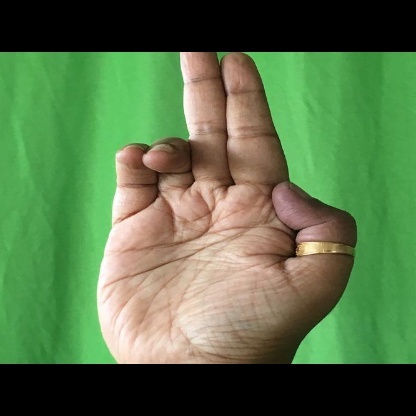
Mudra: Ardhapathaka